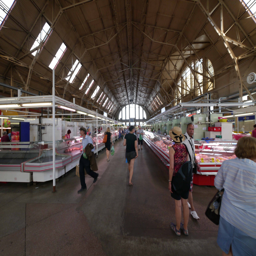
entire lane of this market given up to butcher stalls !